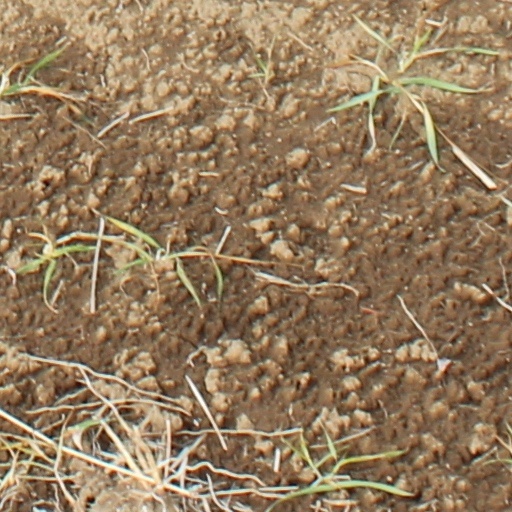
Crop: wheat